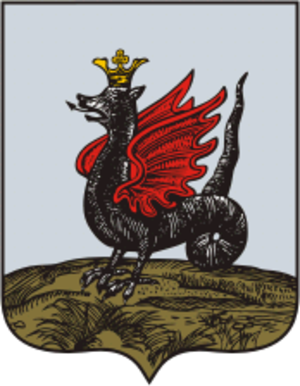
Le Zilant est une créature légendaire apparenté aux dragons et aux vouivres. Depuis 1730, il est le symbole de Kazan. Ce serpent ailé fait partie du folklore tatar et russe et est mentionné dans les légendes de la fondation de Kazan.